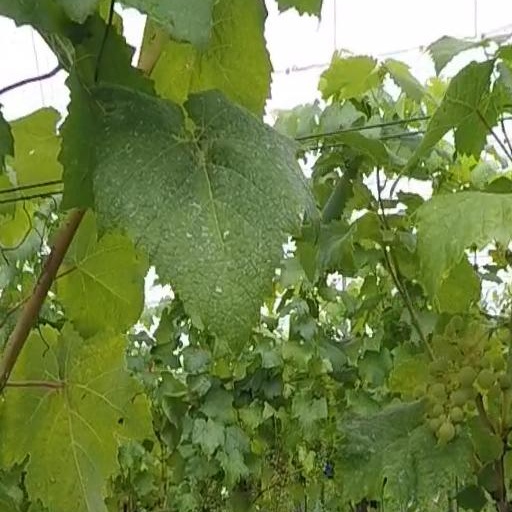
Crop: grape